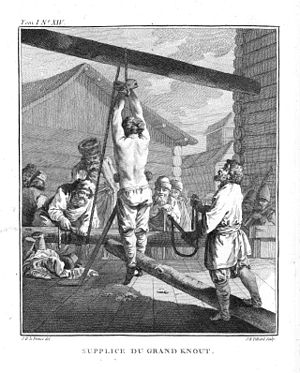
Offentlig ydmygelse / Korporlig afstraffelse
Offentlig flagellation i Rusland, 18. århundrede.
Offentlig ydmygelse er en skamfuld eksponering af en person, almindeligvis en gerningsmand eller en fange, især på en offentlig lokalitet. Det blev regelmæssigt brugt som afstraffelse i tidligere tider og praktiseres fortsat på forskellige måder i nyere tid.